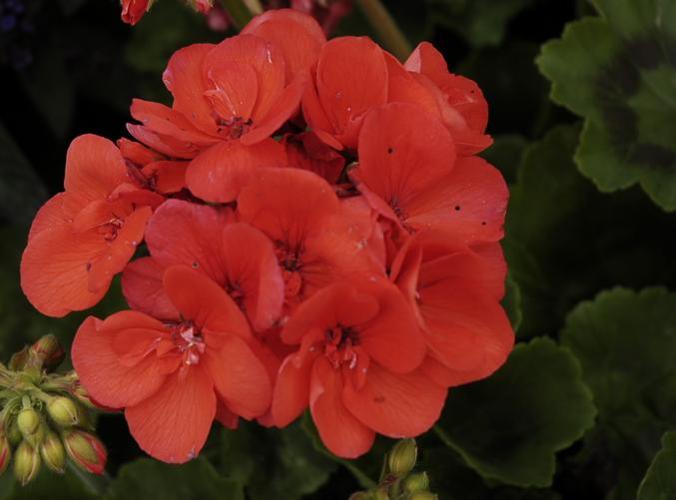
Label: geranium